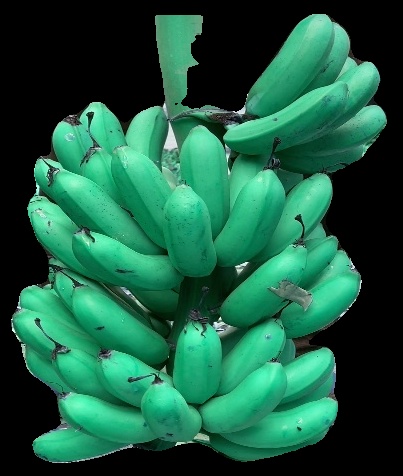
Variety: rasbale
Grade: grade1